Samuel García (politician)

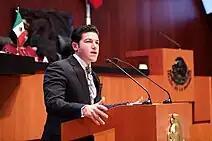
Samuel García addressing the Senate of the Republic.

In October 2019, he filed a report with the Anti-Corruption Prosecutor's Office of the Attorney General's Office (FGR) against the then governor of Nuevo León, Jaime Rodríguez Calderón, alleging crimes such as money laundering and misappropriation of resources. He asserted that he possessed substantial evidence, referencing four judgments from the Electoral Tribunal of the Federal Judiciary (TEPJF) that purportedly implicated Jaime Rodríguez Calderón in these illicit activities.